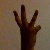
The image shows a hand gesture representing the number 6 in Indian Sign Language.